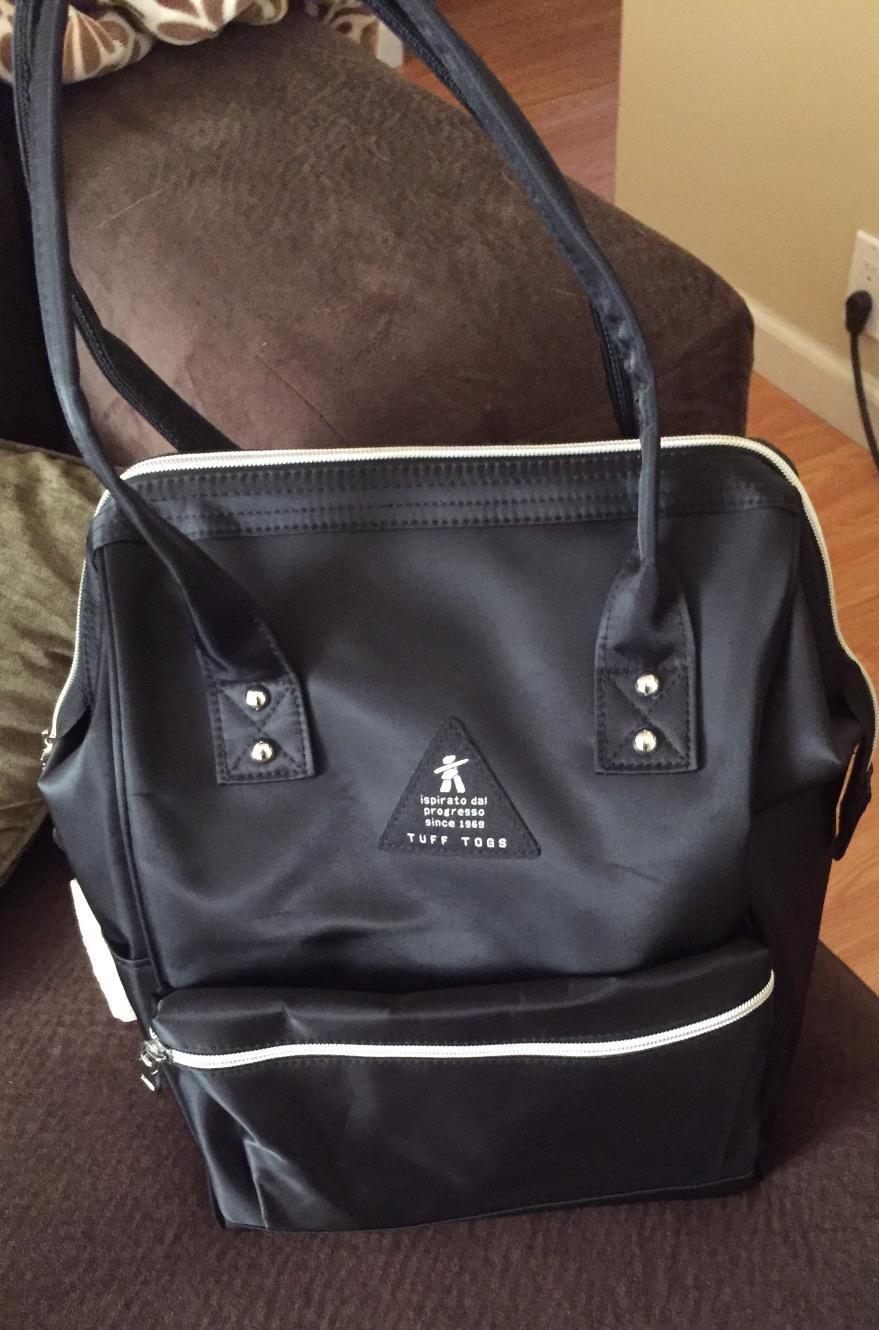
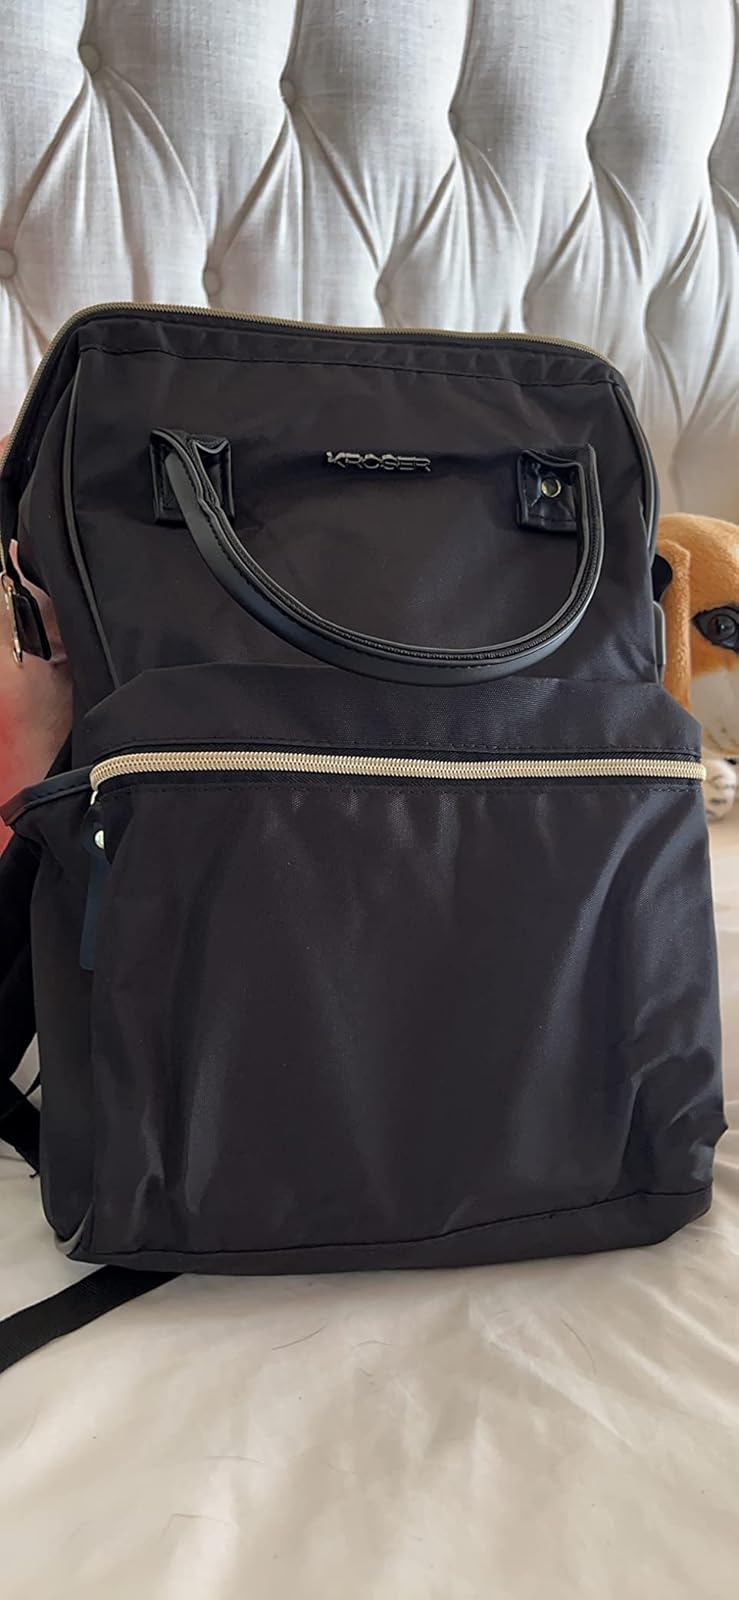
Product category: bag
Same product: no